E. D. Nixon

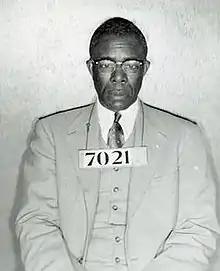
1955 bus boycott arrest photo of Nixon

Edgar Daniel Nixon (July 12, 1899 – February 25, 1987), known as E. D. Nixon, was an American civil rights leader and union organizer in Alabama who played a crucial role in organizing the landmark Montgomery bus boycott there in 1955. The boycott highlighted the issues of segregation in the South, was upheld for more than a year by black residents, and nearly brought the city-owned bus system to bankruptcy. It ended in December 1956, after the United States Supreme Court ruled in the related case, "Browder v. Gayle" (1956), that the local and state laws were unconstitutional, and ordered the state to end bus segregation.